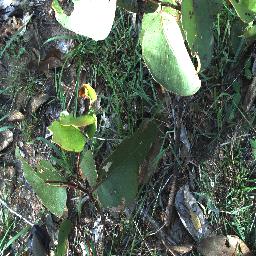
Label: negative